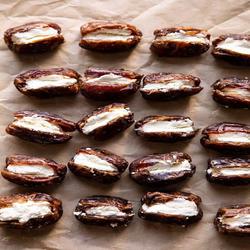
Label: Dates